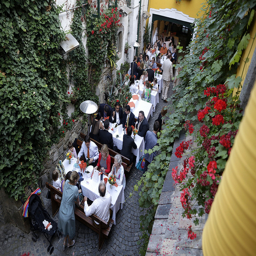
A balcony view shows many diners down below.
An overhead shot shows people dining outside.
a bunch of people on some picnic tables that are outside
An overhead view of a group of people sitting at several tables.
many people and tables outside flowers and buildings